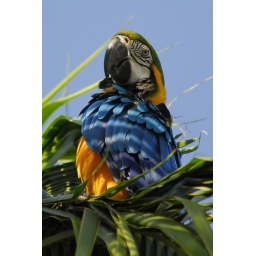
He is in the palm tree in front of my house - Nikon 80-400mm